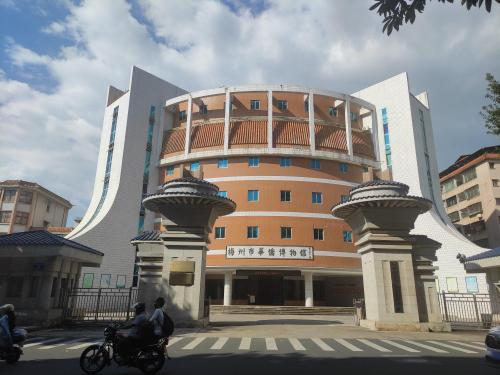
地标名称：梅州市华侨博物馆
所在城市：梅州市·梅江区